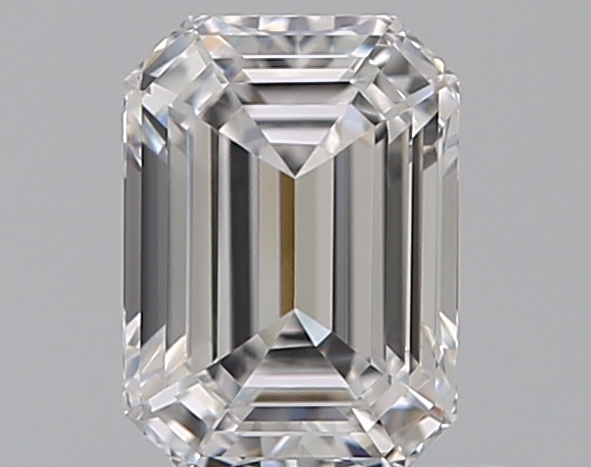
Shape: emerald
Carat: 0.61
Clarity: VVS2
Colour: D
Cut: EX
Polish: EX
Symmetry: VG
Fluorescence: F
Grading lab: GIA
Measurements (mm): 5.57 x 4.05 x 2.76